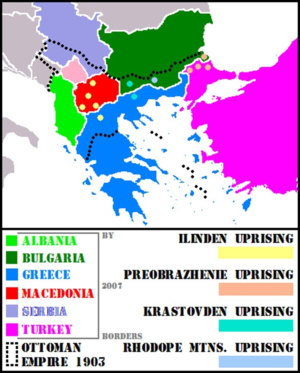
L'insurrection d'Ilinden–Préobrajénié, appelée également insurrection de la Saint-Élie et de la Transfiguration, est un soulèvement populaire de la population de la Macédoine et de la Thrace qui a éclaté le 2 août 1903. Il est mené par les habitants de la Macédoine historique qui réclamaient leur indépendance vis-à-vis de l'Empire ottoman. La Macédoine est alors, depuis l'indépendance de la Serbie et de la Bulgarie en 1878, le dernier territoire européen non-turc inclus dans l'Empire.